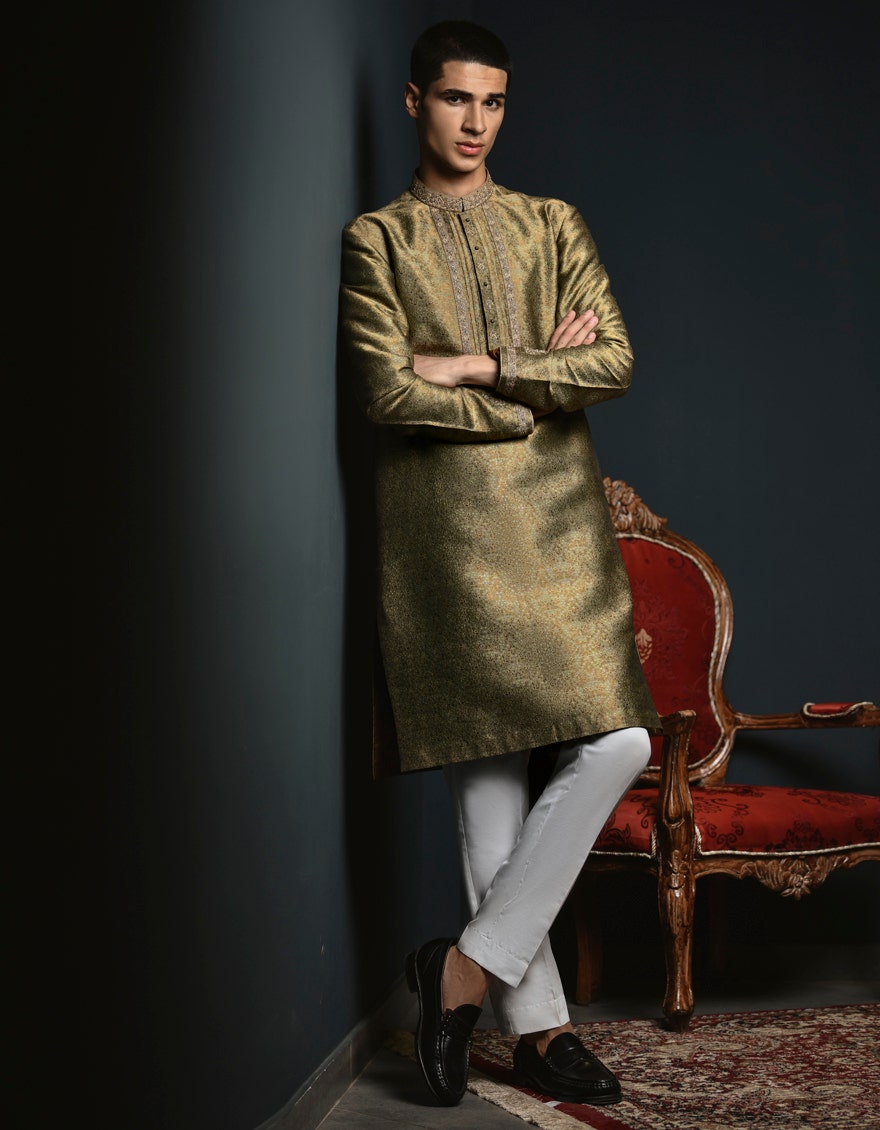
gold white kurta pajamas